People linked to Anwar al-Awlaki

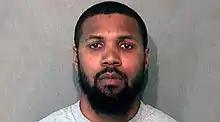
Barry Walter Bujol Jr.

Barry Walter Bujol Jr., an African American from Hempstead, Texas, was arrested and charged by the U.S. government in May 2010 with trying to provide money and equipment to al-Qaeda in the Arabian Peninsula. Court documents alleged that he exchanged email with and received advice from al-Awlaki over a period of several months in 2008, including advice on how to help al-Qaeda and how to start a "jihadi" website that could not be traced. Al-Awlaki also sent him a copy of his tract entitled "42 Ways of Supporting Jihad".